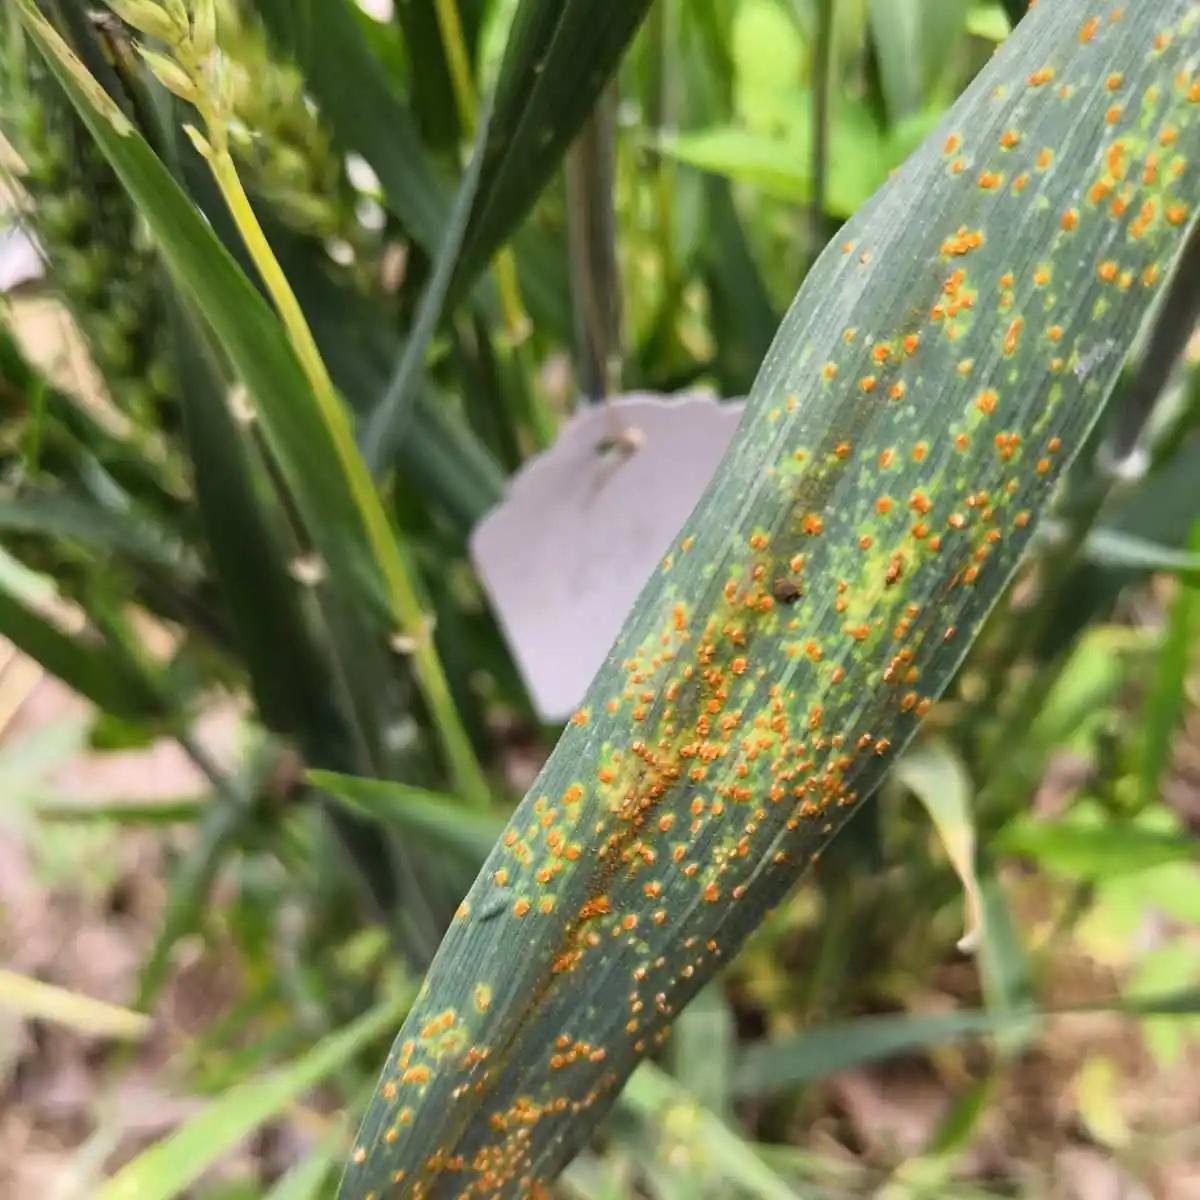
Plant: Wheat
Disease: wheat leaf rust